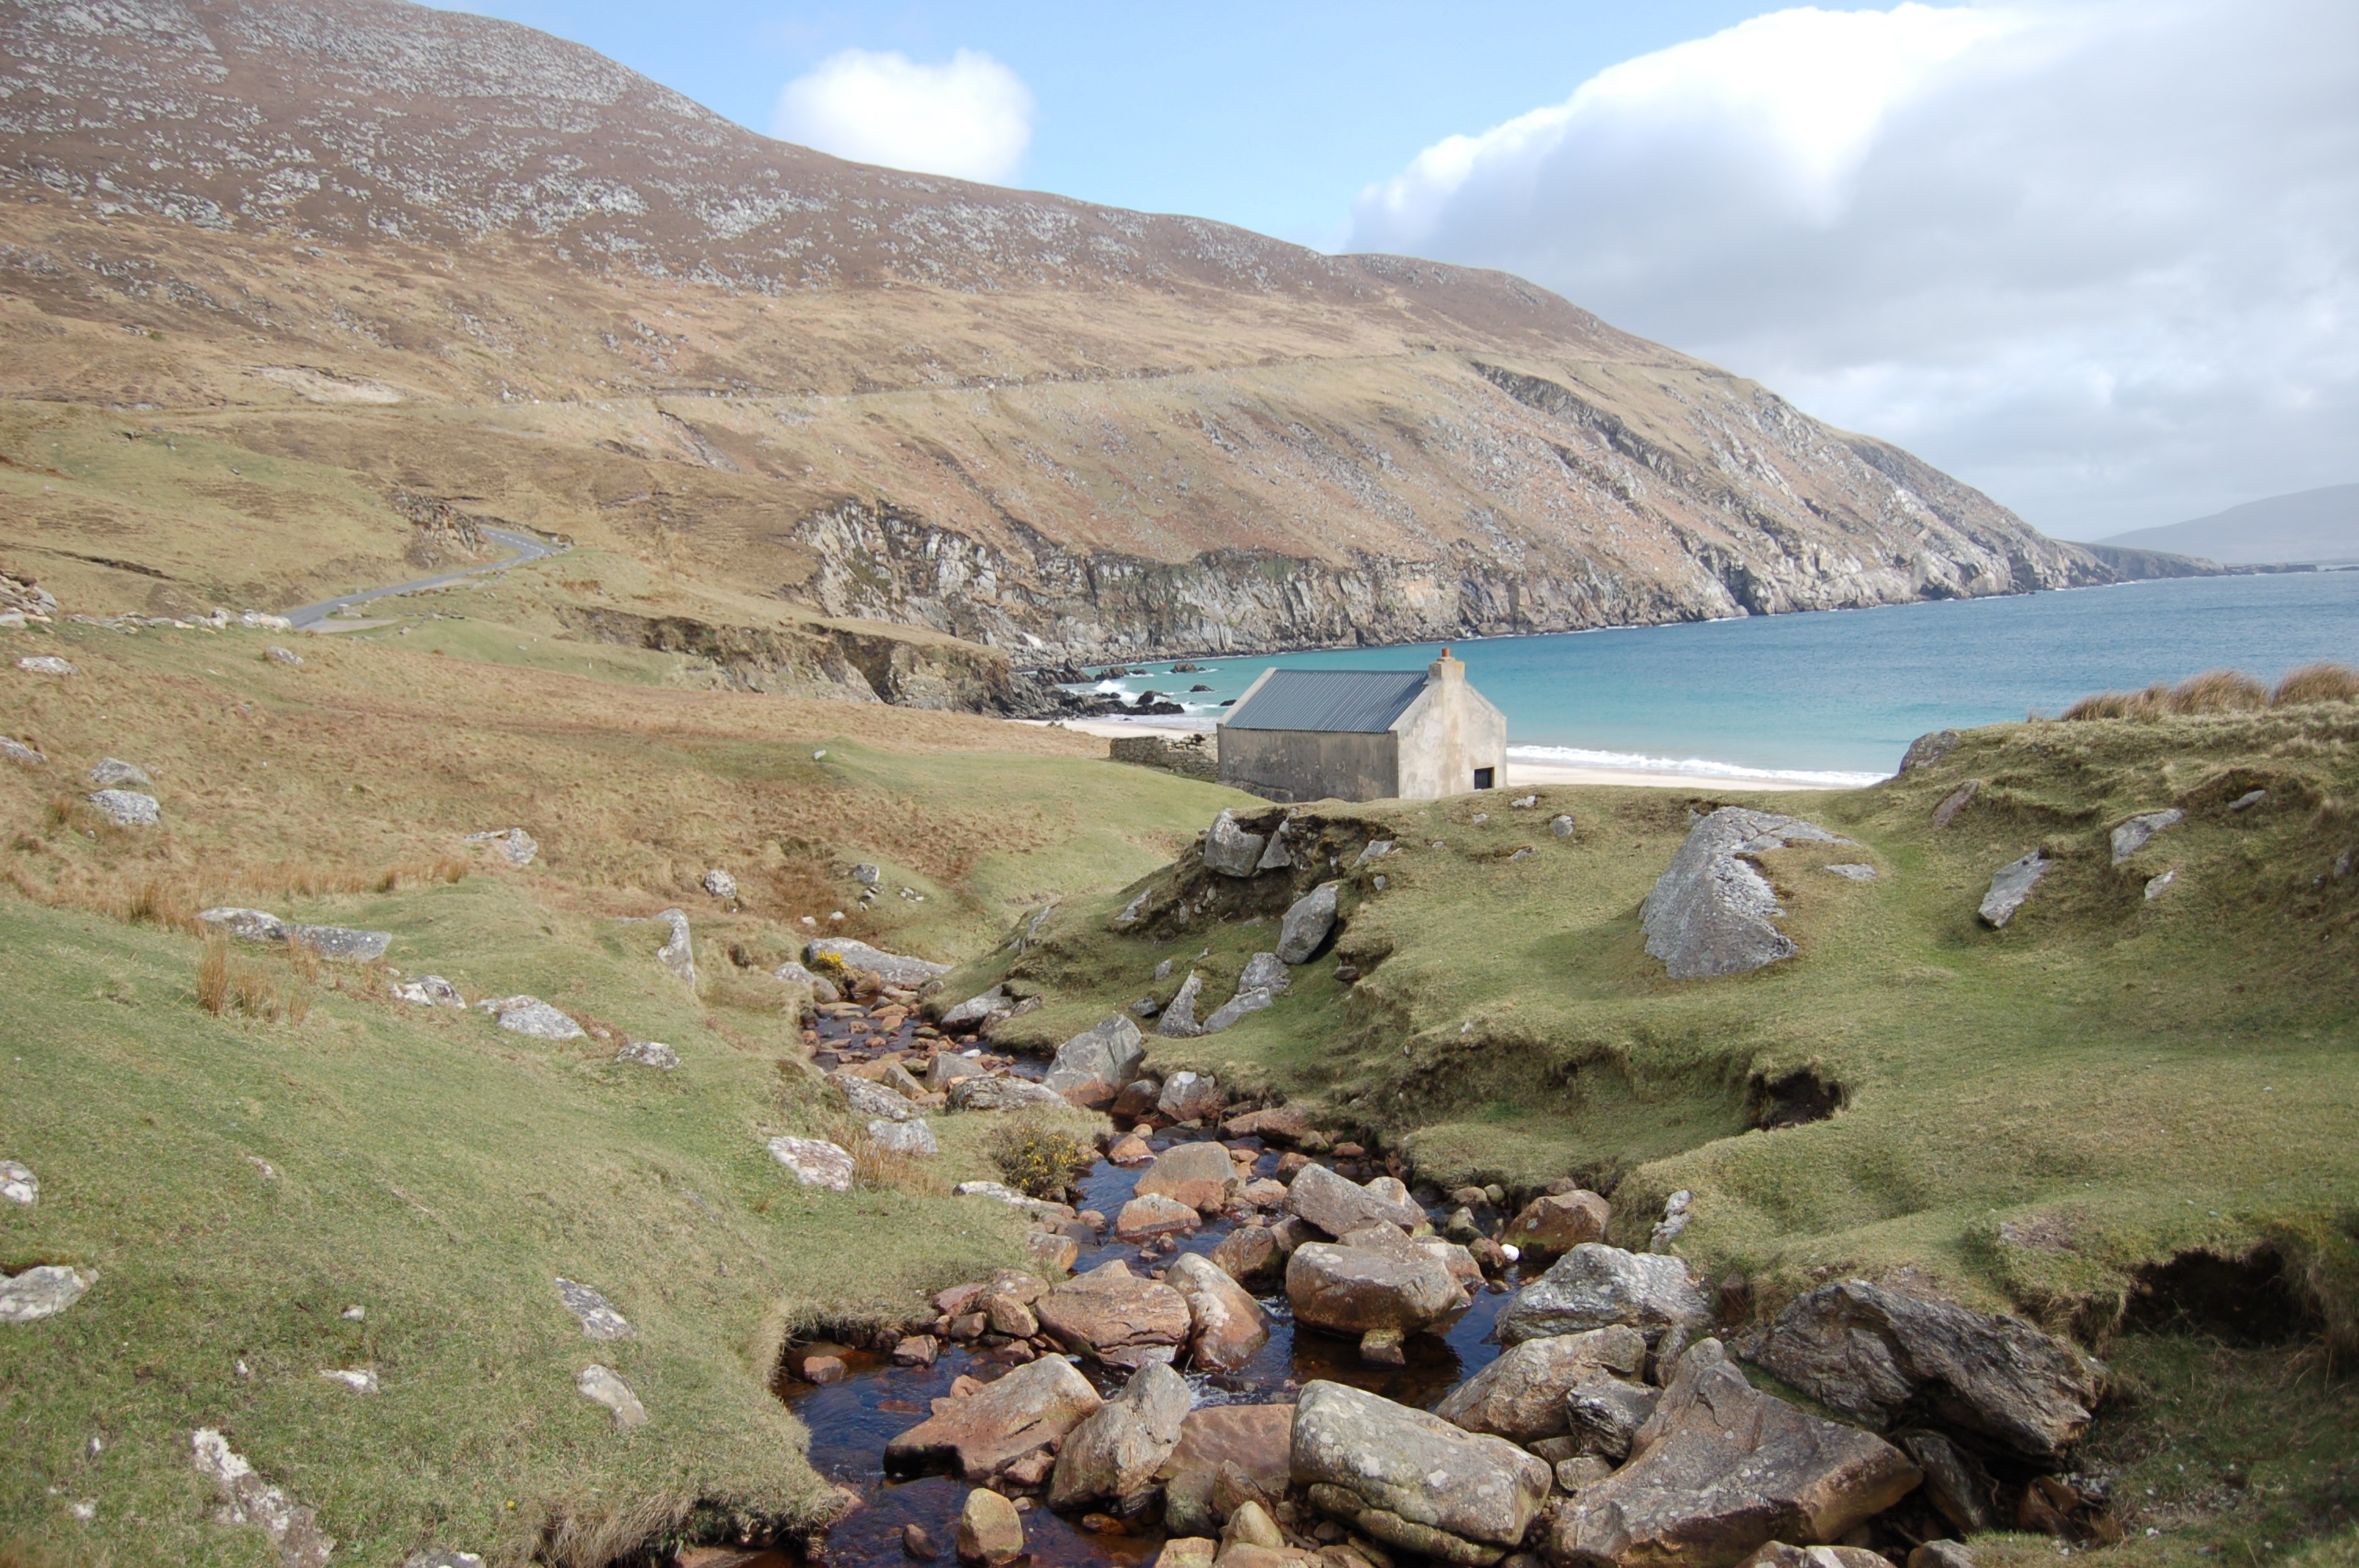
landscape, sea, coast, nature, grass, rock, wilderness, walking, mountain, shore, lake, mountain range, stone, cliff, cove, green, bay, fjord, reservoir, terrain, body of water, rocks, geology, plateau, fell, loch, cape